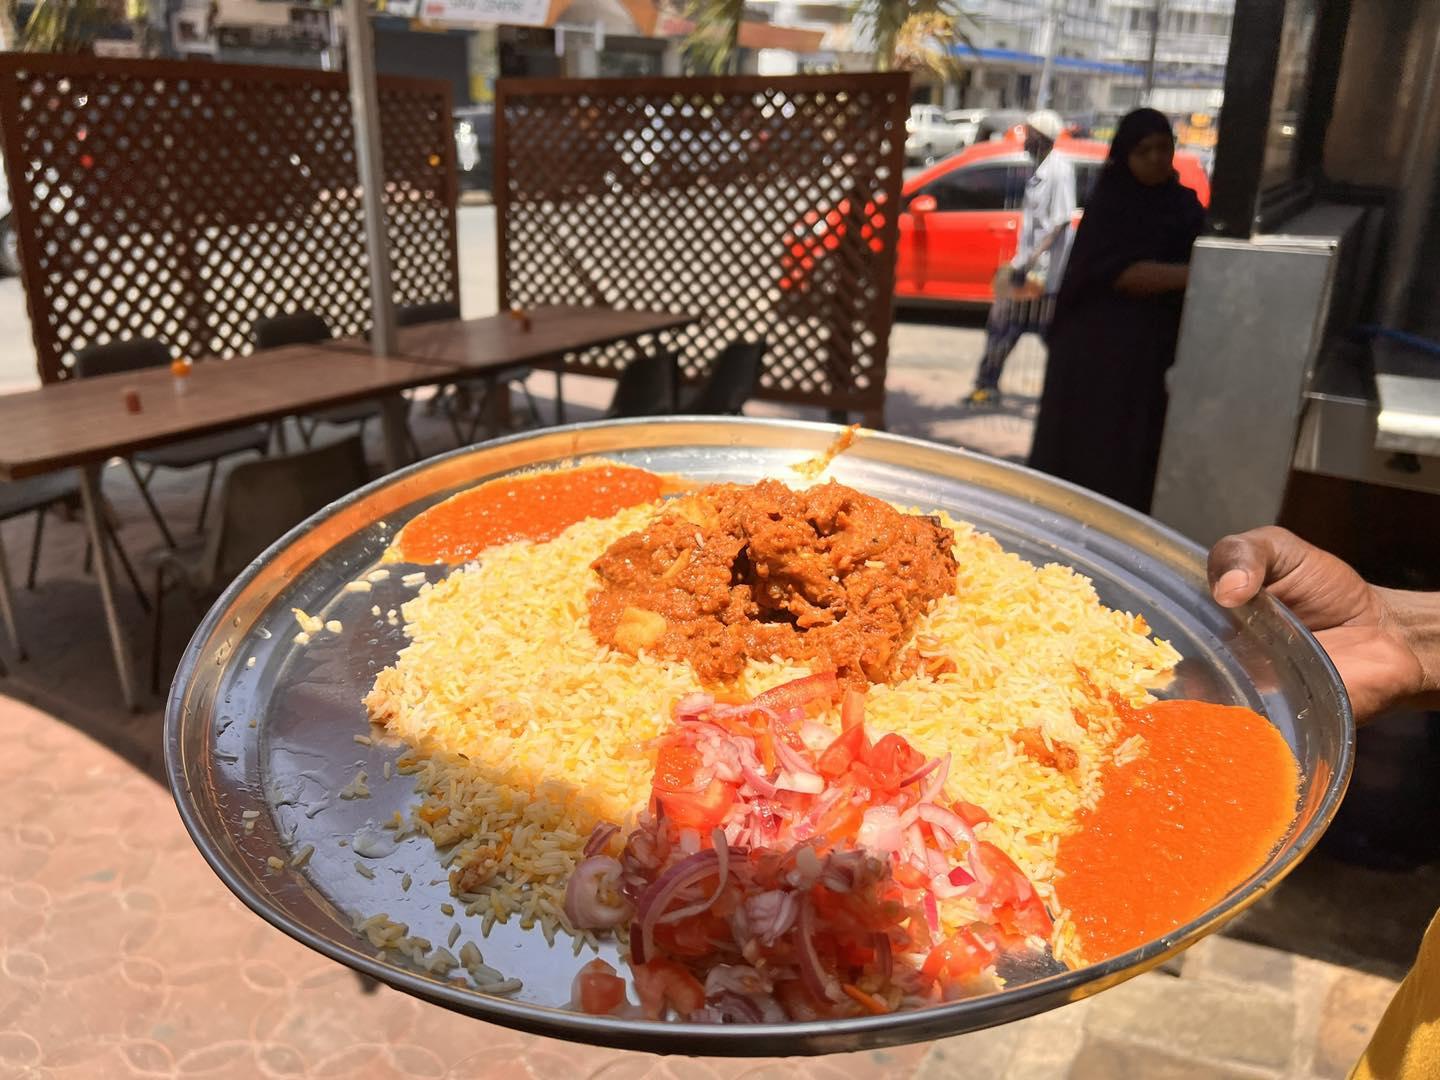
Chakula kiko kwenye sinia, ambapo chakula hicho ni pilau na kachumbari huku pia kando kumewekwa pilipili na juu kuna rojo.